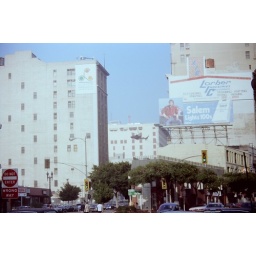
Blue Thunder approaching Spring St. with the camera ship above the building on the left.